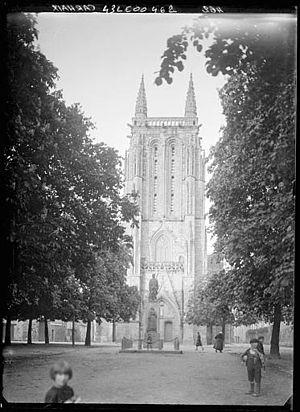
Église Saint-Trémeur de Carhaix.
Ernest Le Guerranic, né Alphonse Ernest Le Guerranic le 13 octobre 1831 au Conquet et décédé en décembre 1915 à Saint-Brieuc, est un architecte français qui a construit au moins une quarantaine d'édifices religieux dans le Finistère, puis les Côtes-du-Nord dans la seconde moitié du XIXᵉ siècle.
Carhaix-Plouguer /kaʁɛ plugɛʁ/, communément appelée Carhaix, est une commune française du département du Finistère, en région Bretagne. Elle est le chef-lieu du Poher.